Ysa Ferrer

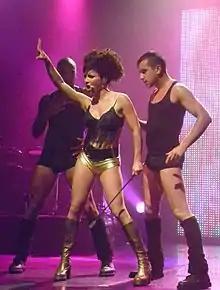
Ysa Ferrer's 4th album : "Ultra Ferrer"

Ysa Ferrer was born in Oran (Algeria) to an Egyptian father and a French mother. She was a teenager when she started to work for a local radio station in France. Very quickly, she moved to Paris and after only a few auditions, she was chosen to play one of the leading roles in a popular TV series. At the same time she also started to act in movies for the cinema.